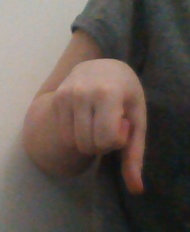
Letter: waw